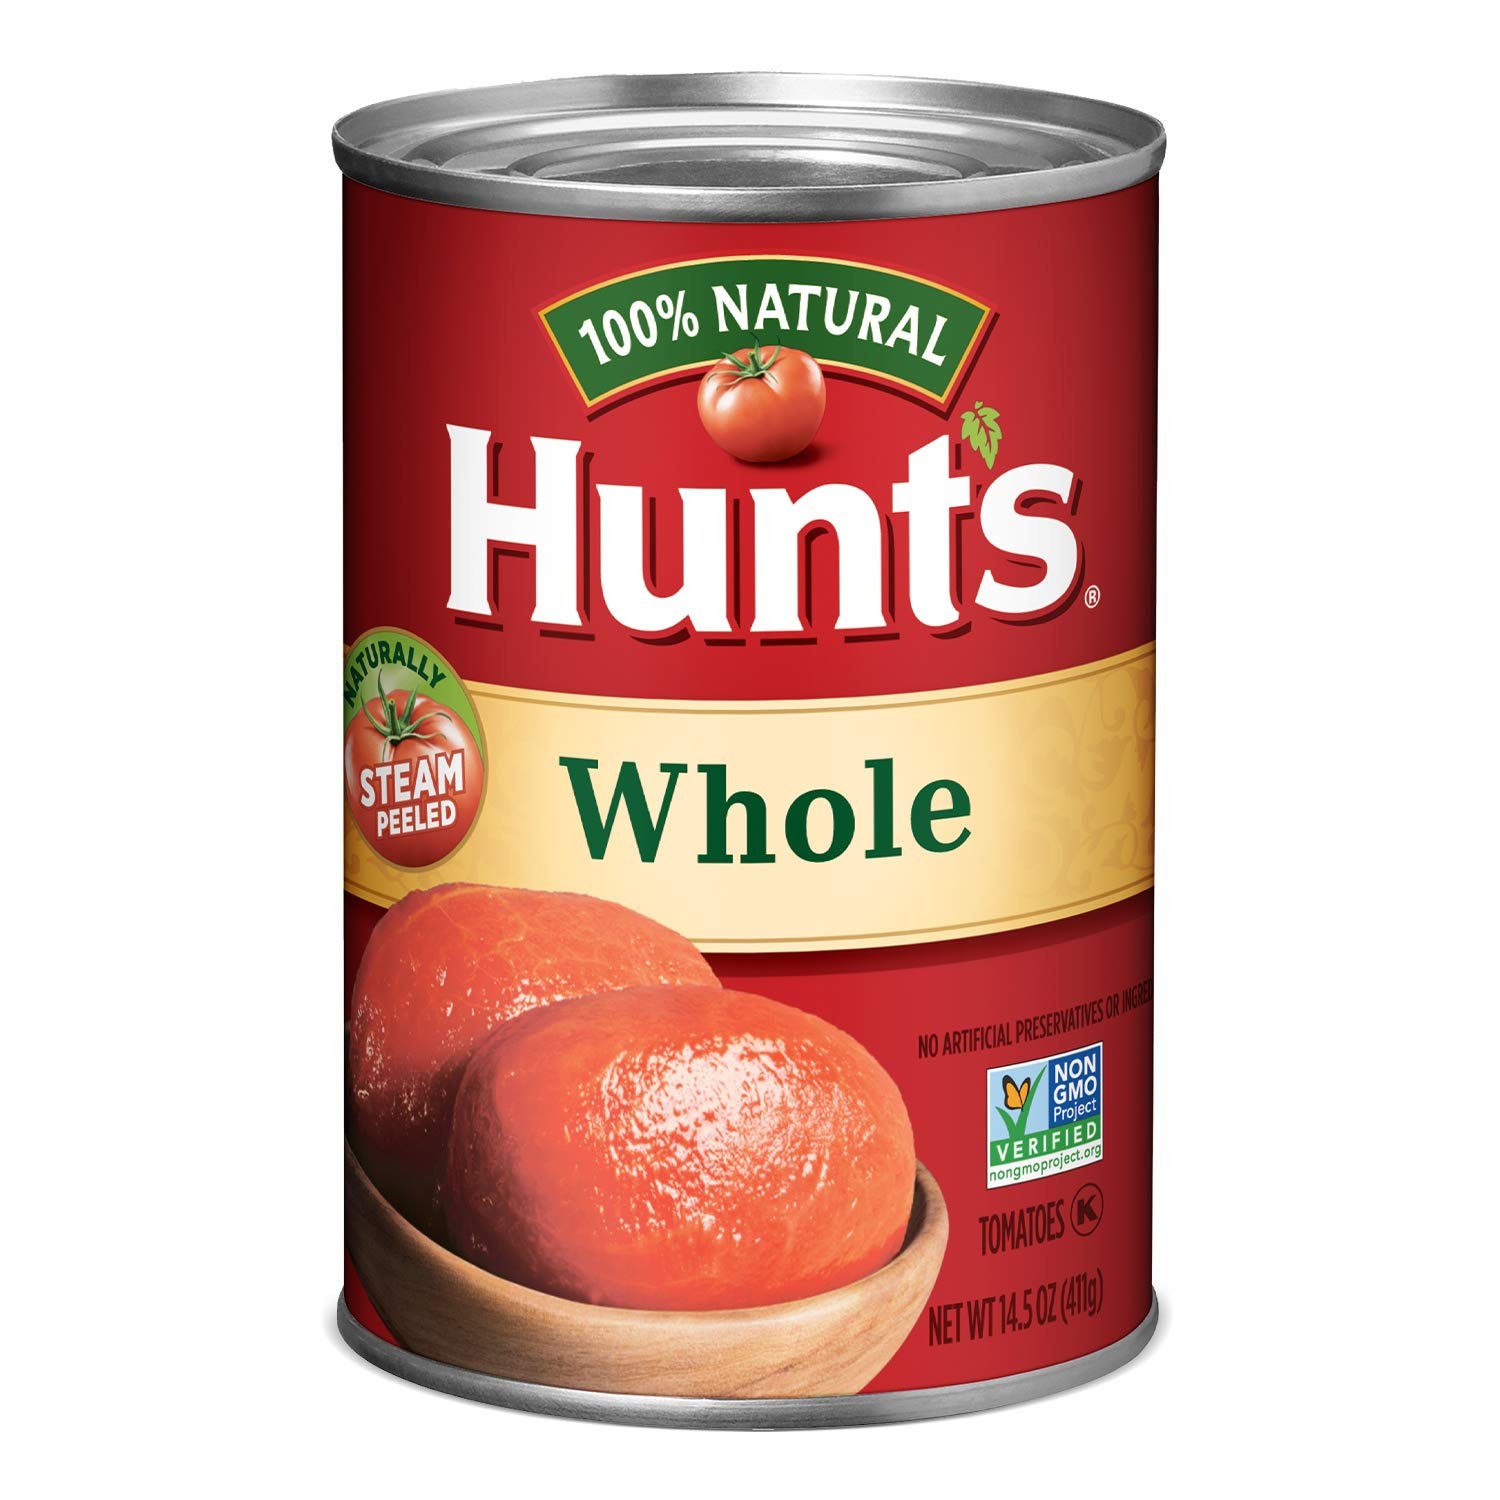
Item Name: Hunt's Whole Peeled Plum Tomatoes, Keto Friendly, 14.5 oz
Bullet Point 1: Hunt's whole plum tomatoes are packed in their own juice, adding freshness and vibrancy to soups, stews, spaghetti sauce, and more
Bullet Point 2: Hunt's vine-ripened tomatoes offer fresh flavor with every bite 365 days a year
Bullet Point 3: No compromise, Hunt's Whole Peeled Plum Tomatoes are 100% natural, with no artificial preservatives
Bullet Point 4: Keto Friendly Snack: 4g net carbs (6g total carbs minus 2g dietary fiber), and 0g added sugar per serving
Bullet Point 5: Low FODMAP Food. Per serving, ingredients fit within lower FODMAP eating style.
Value: 14.5
Unit: Ounce

Price: 0.98